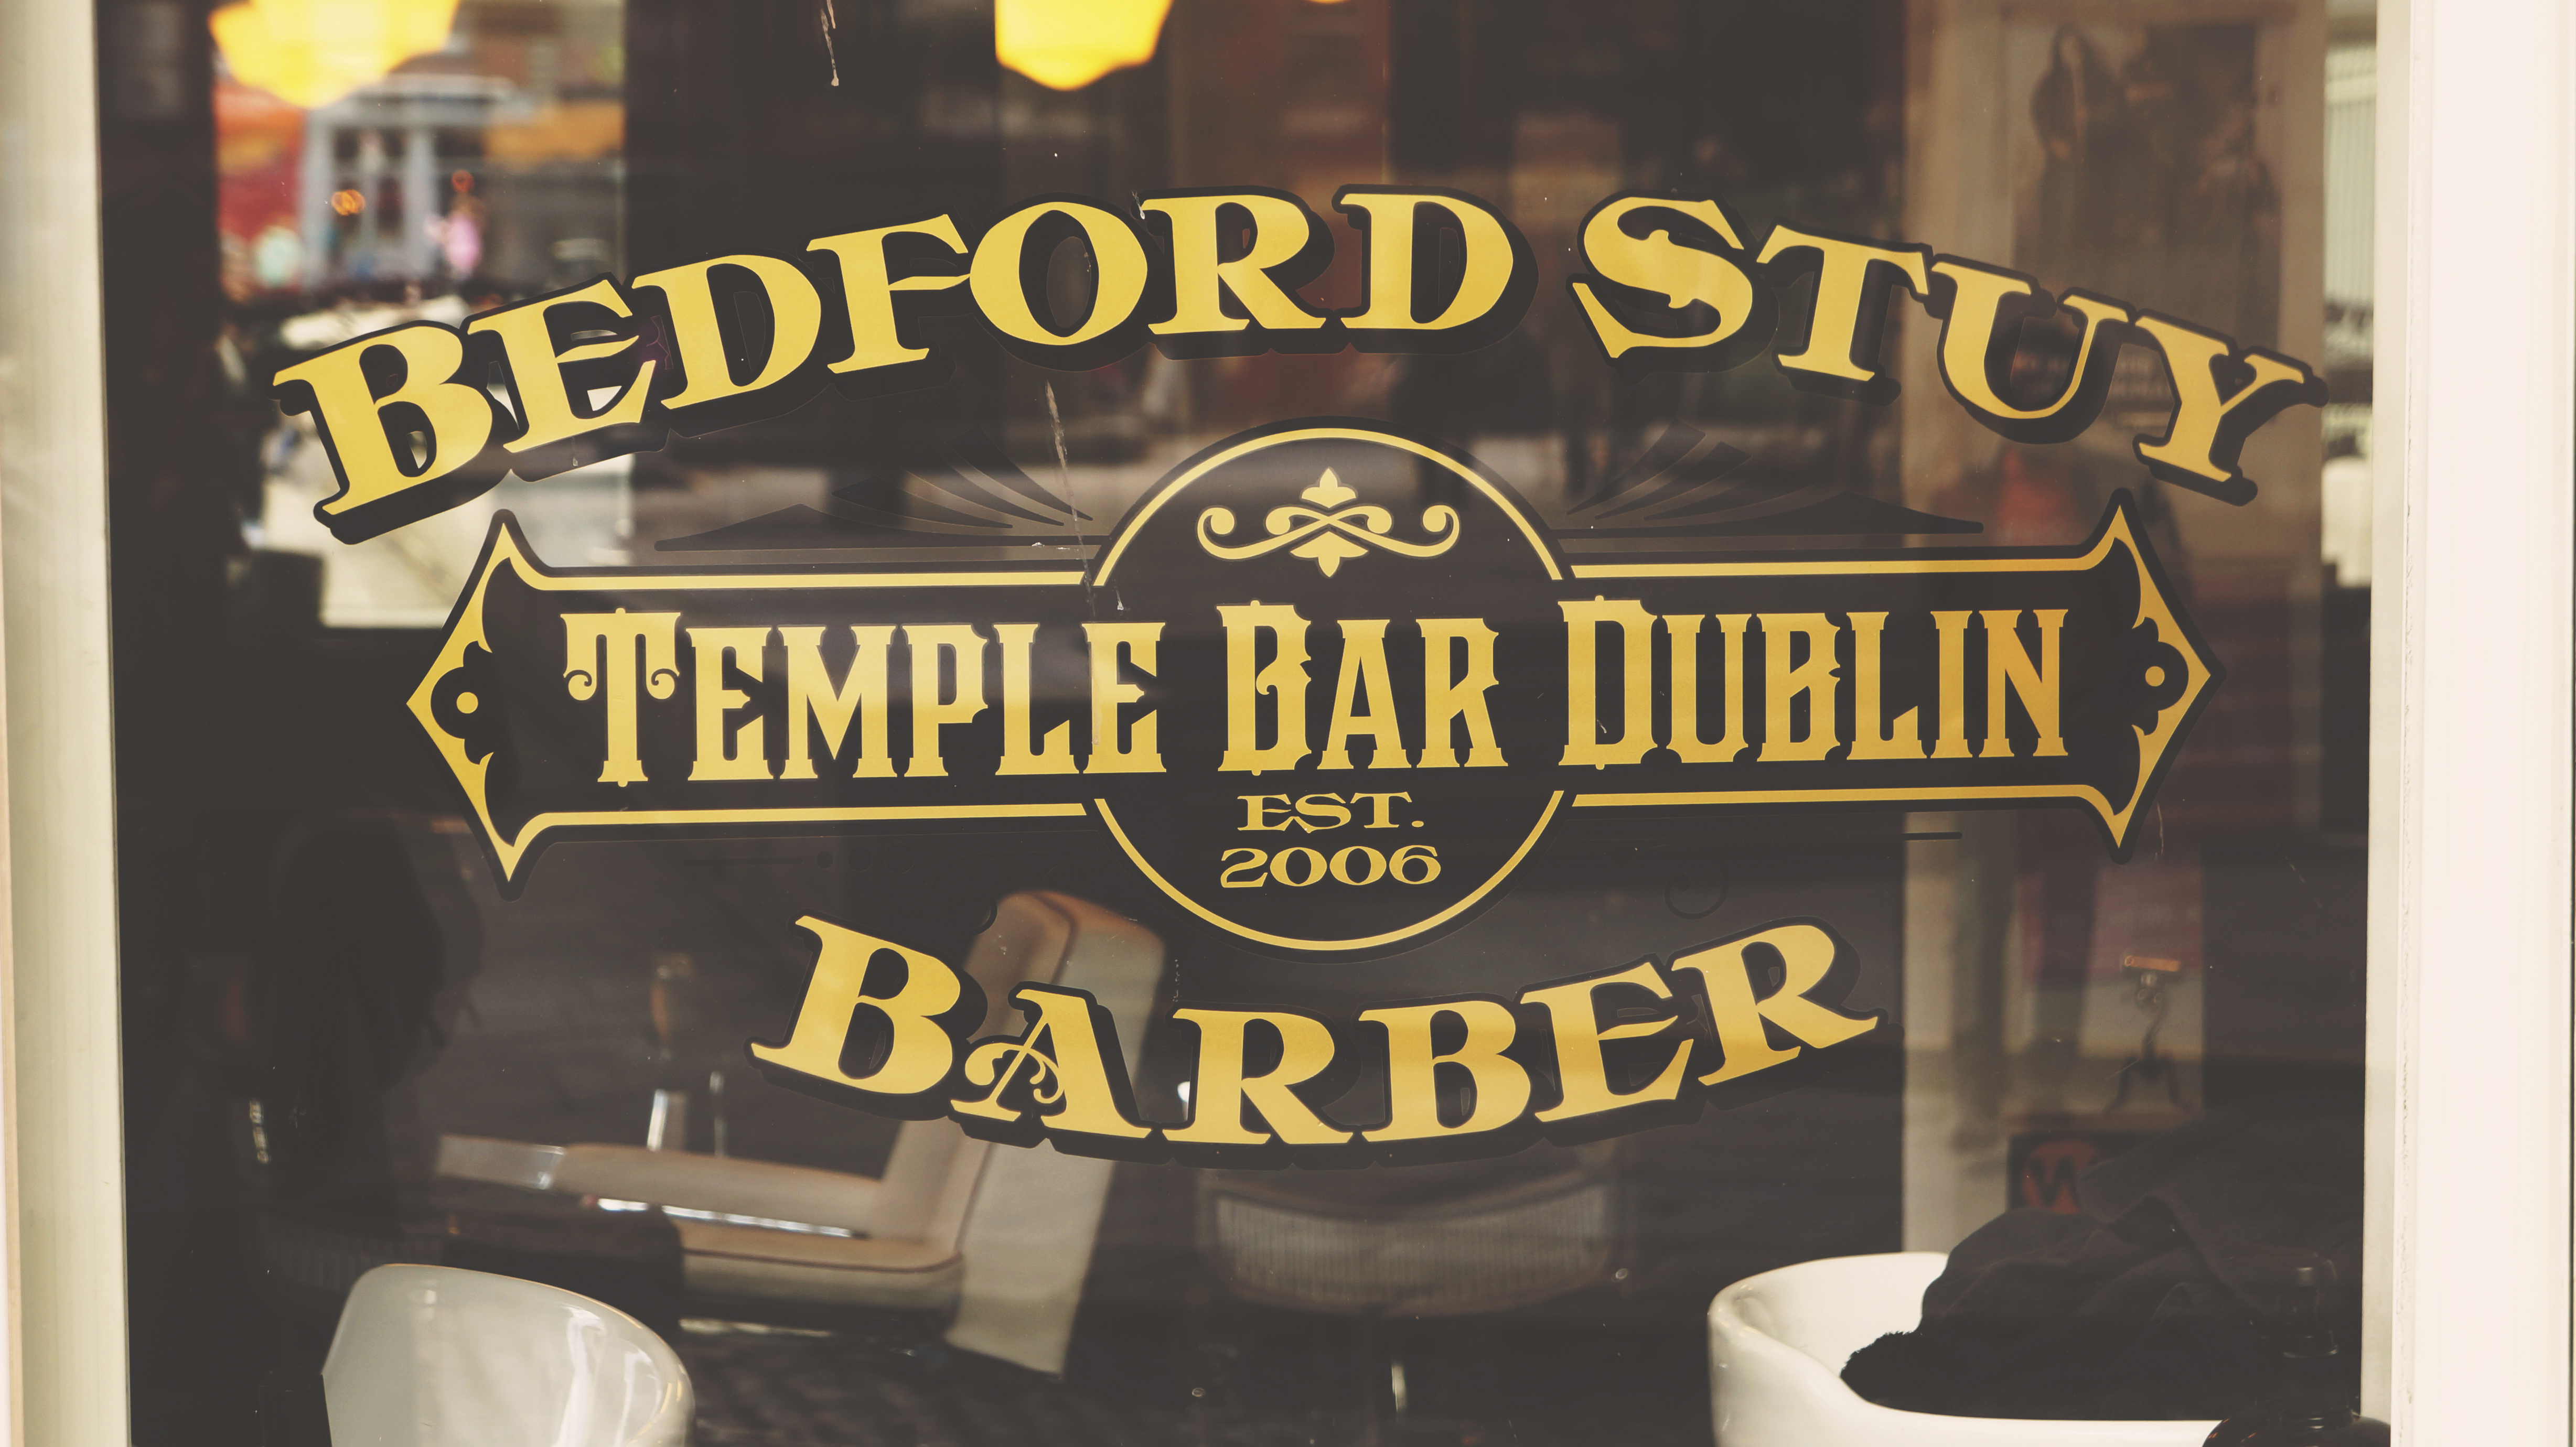
advertising, sign, reflection, banner, drink, beer, close up, brand, art, logo, text, poster, liqueur, service, glass window, barber shop, caligraphy, business establishment